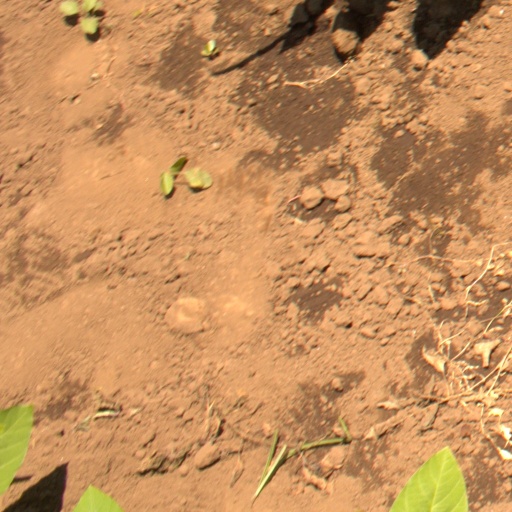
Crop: soybean